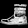
Label: Ankle boot